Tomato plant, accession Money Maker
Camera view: horizontal (90 deg, fisheye); turntable rotation: 300 degrees
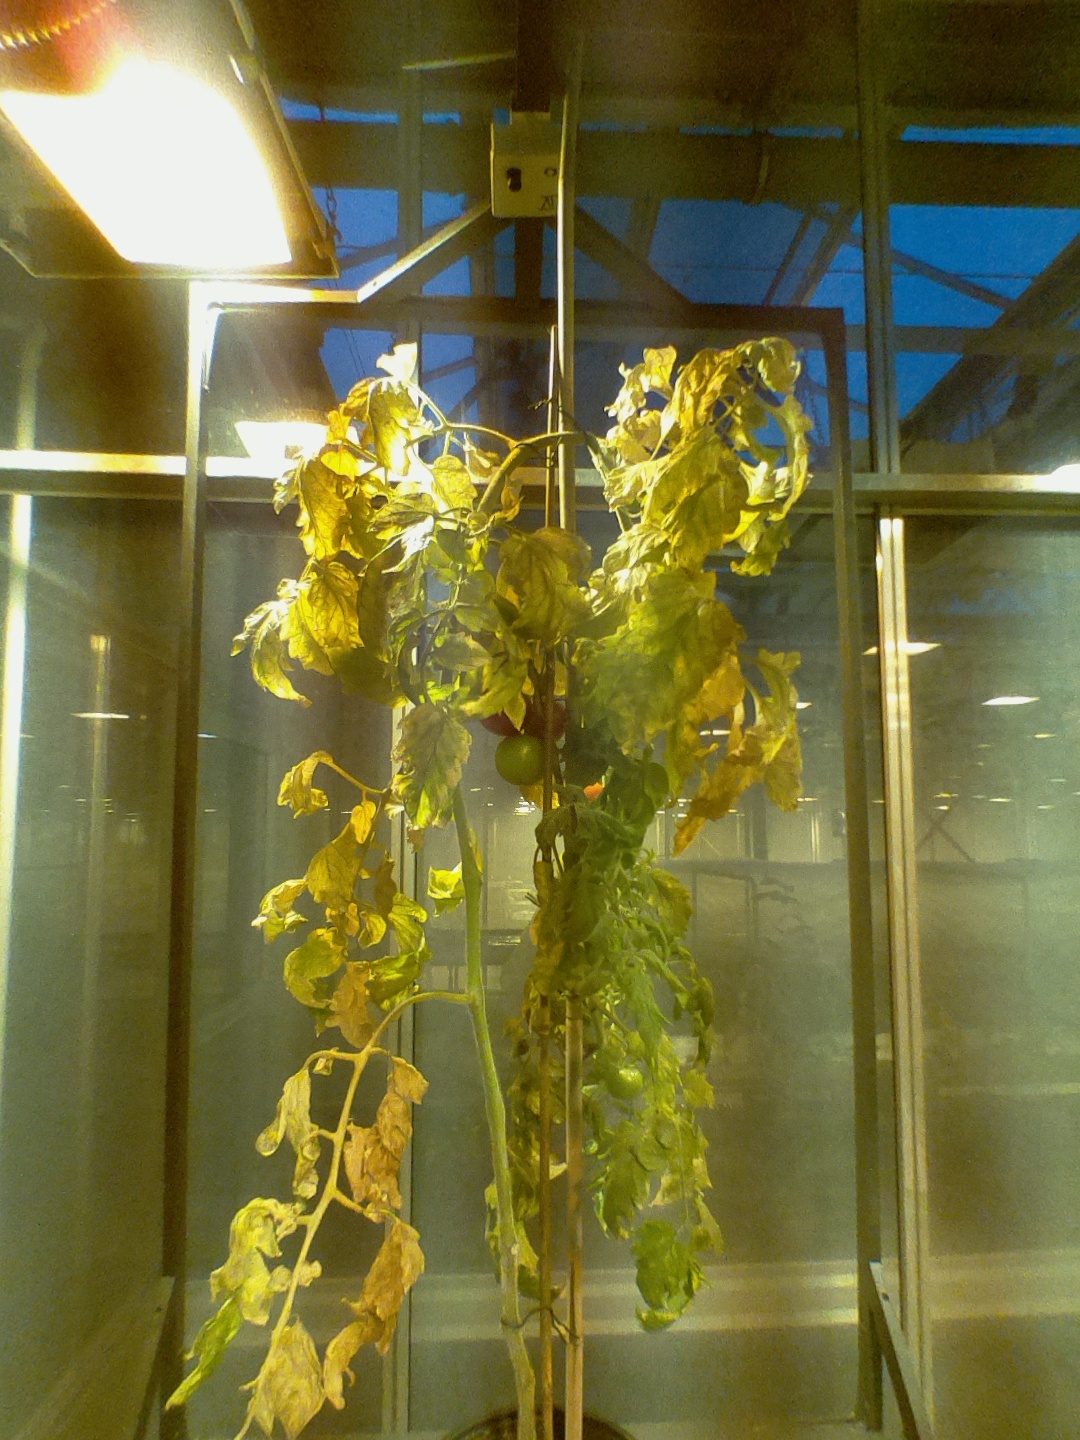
BBCH growth stage 85: 50%-60% of fruits show typical fully ripe color